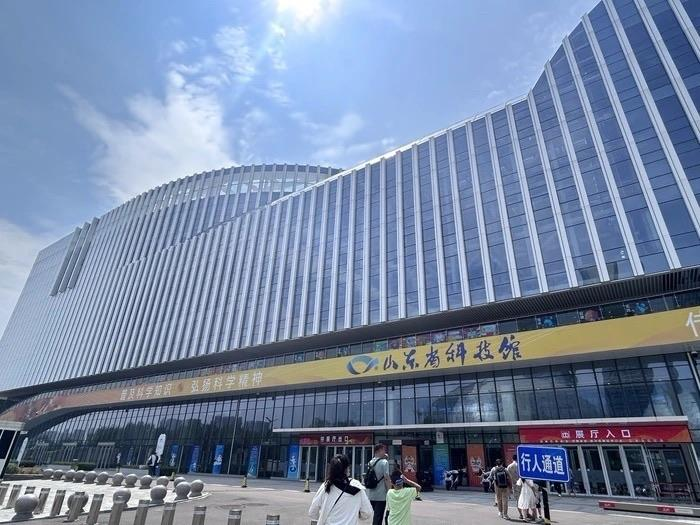
地标名称：山东省科技馆
所在城市：济南市·槐荫区